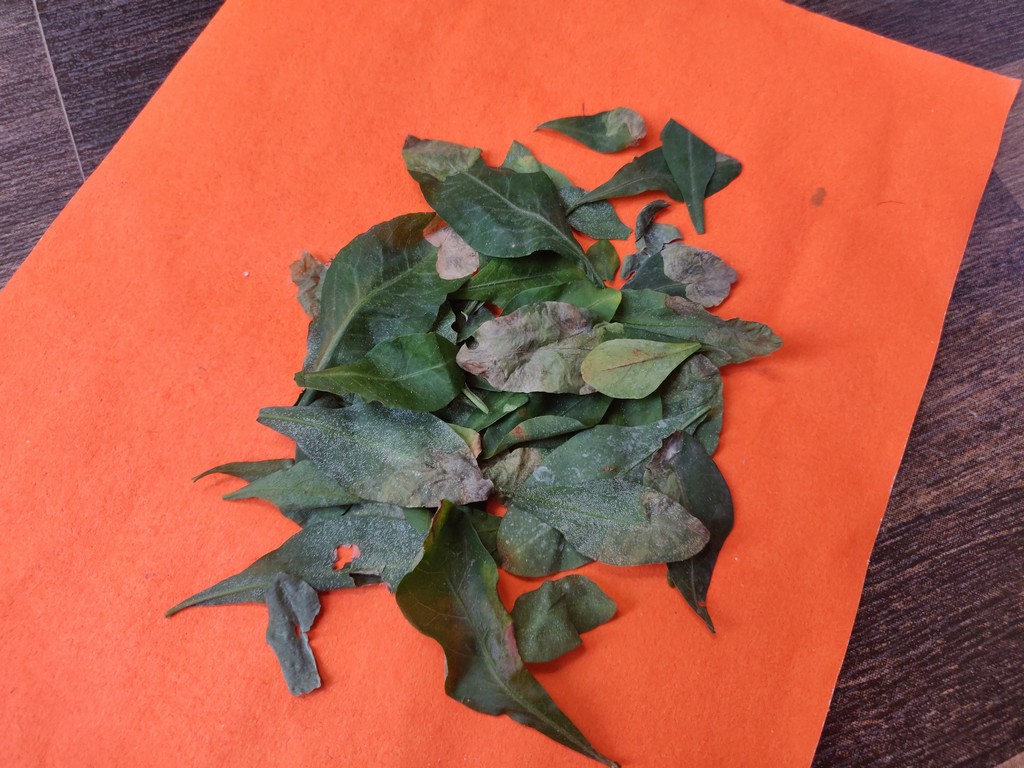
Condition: Unhealthy
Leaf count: multiple
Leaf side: unknown